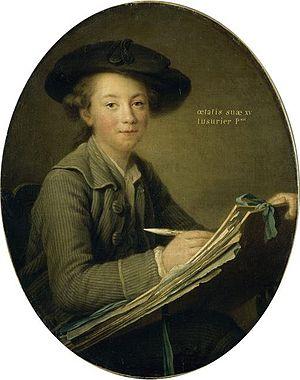
Catherine Lusurier, née en 1752 et morte le 11 janvier 1781 à Paris, est une artiste peintre française.
Jean-Germain Drouais est un peintre français de l'école de Jacques-Louis David, né d'une famille de peintres, mort à vingt-cinq ans.